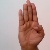
The image shows a hand gesture representing the letter 'B' in Indian Sign Language.